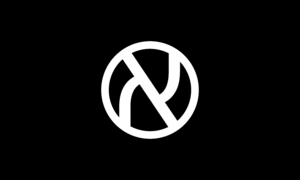
Un étendard de l'anarchisme juif Русский: Флаг еврейского анархизма עברית: דגל של אנרכיזם יהודי ייִדיש: אַ ייִדישע אַנאַרכיסטישע פֿאָנע العربية: راية اللاسلطوية اليهودية